TGV Lyria

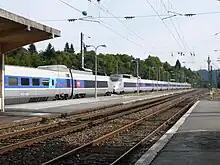
Lyria TGV Sud-Est in original grey and blue TGV livery

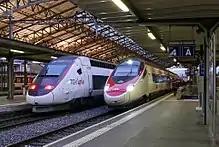
A TGV Lyria POS train in Lausanne alongside a RABe 503 EC35

Initially, the corporation was a "groupement d'intérêt économique" (GIE: "group of (shared) economic interest") between SNCF and SBB CFF FFS whose goal was the creation of a TGV service between Gare de Lyon (Paris) and Lausanne/Bern. Today, the corporation is officially a limited company according to French law ("Société par actions simplifiée" / SAS). SNCF owns 74% of the capital and SBB CFF FFS the remaining 26%.